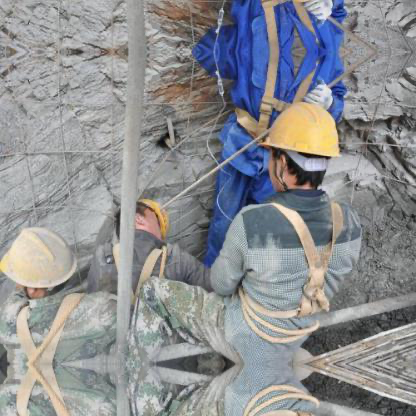
Objects in the image:
label: helmet
label: helmet
label: helmet